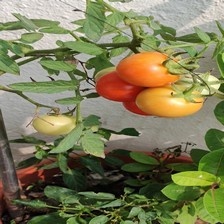
Label: tomato